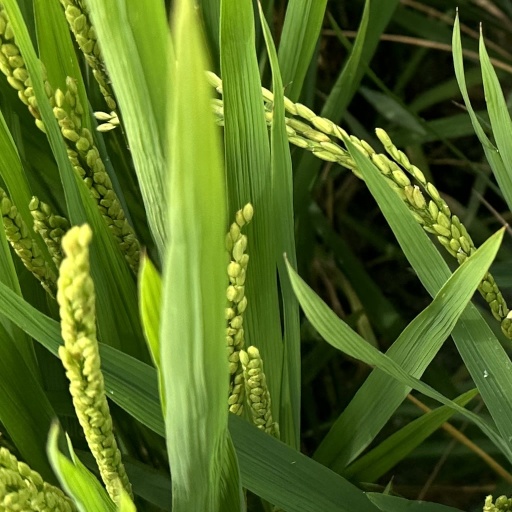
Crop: rice